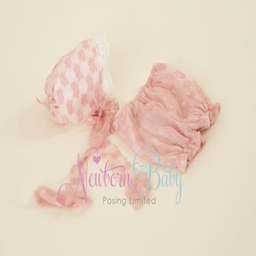
pretty floral bonnet with lace trim and matching bloomers a perfect newborn size see related products below for matching frill accessory basket